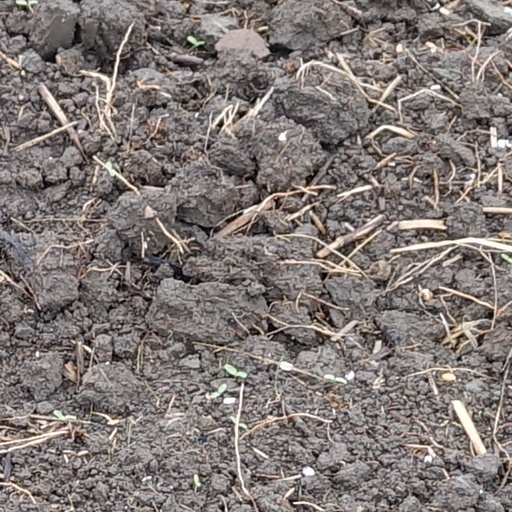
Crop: wheat